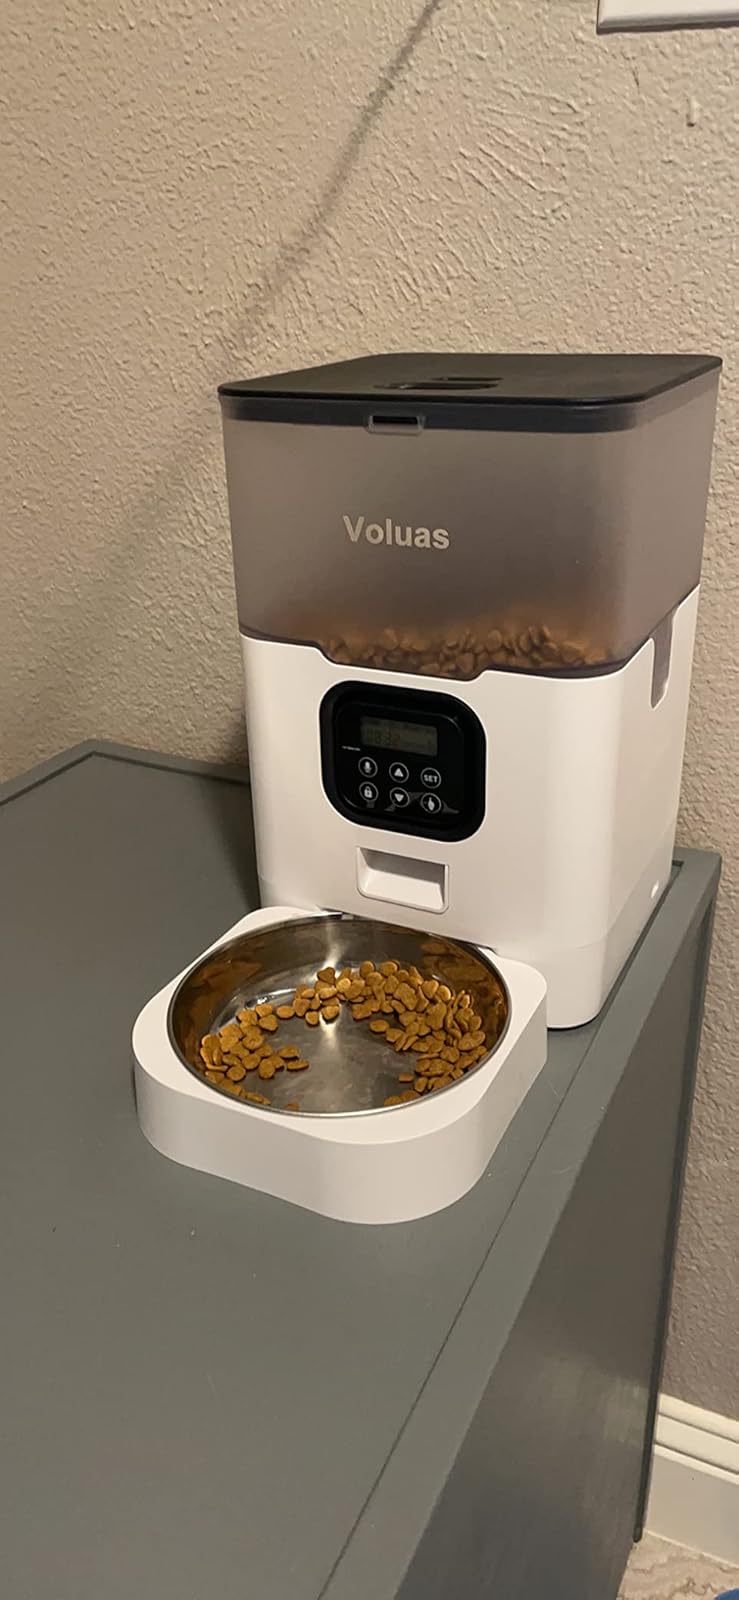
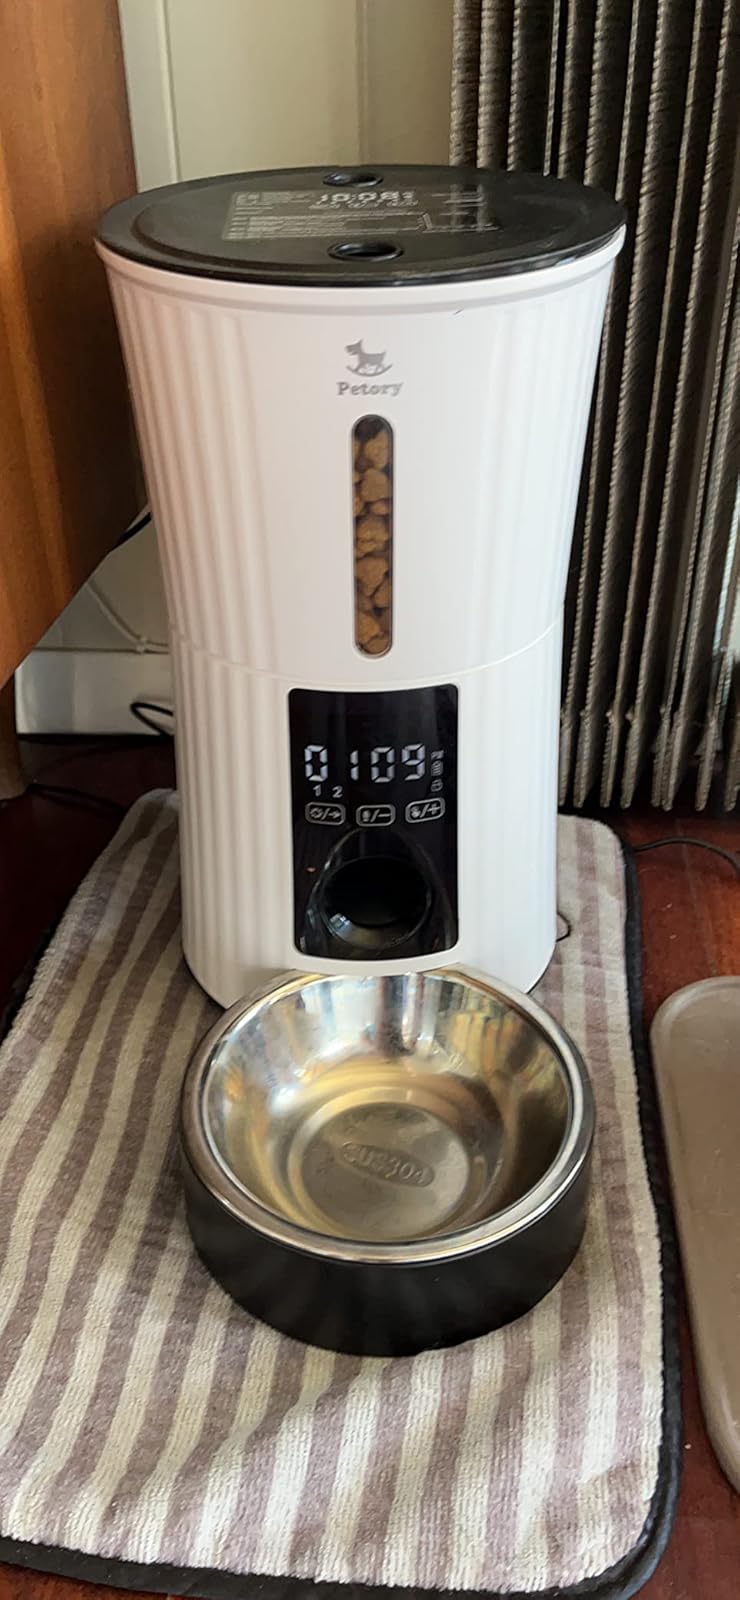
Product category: items_feeder
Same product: no